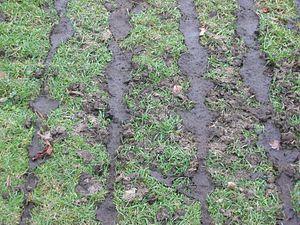
Le lisier est un effluent agricole, mélange de déjections d'animaux d'élevage et d'eau, dans lequel domine l'élément liquide. Il peut également contenir des résidus de litière en faible quantité. Il est produit principalement par les élevages de porcs, de bovins et de volailles qui n'emploient pas, ou peu, de litière pour l'évacuation des déchets. Le lisier peut s'utiliser comme engrais organique, et pose un problème d'élimination dans le cas des élevages hors-sol concentrés dans un faible périmètre. Pour l'Europe le lisier est : « tout excrément et/ou urine d'animaux d’élevage, avec ou sans litière, ainsi que le guano ».
L'épandage est une technique agricole consistant à répandre divers produits sur des zones cultivées, forêts, voies ferrées, marais.